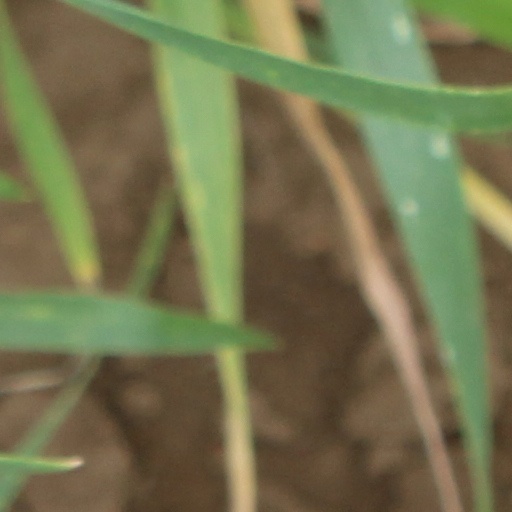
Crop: wheat